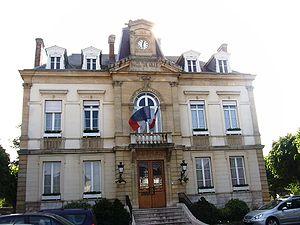
Arpajon est une commune française située à trente et un kilomètres au sud-ouest de Paris dans le département de l’Essonne en région Île-de-France. C’est le chef-lieu du canton d'Arpajon et du secteur pastoral des Trois-Vallées-Arpajon.